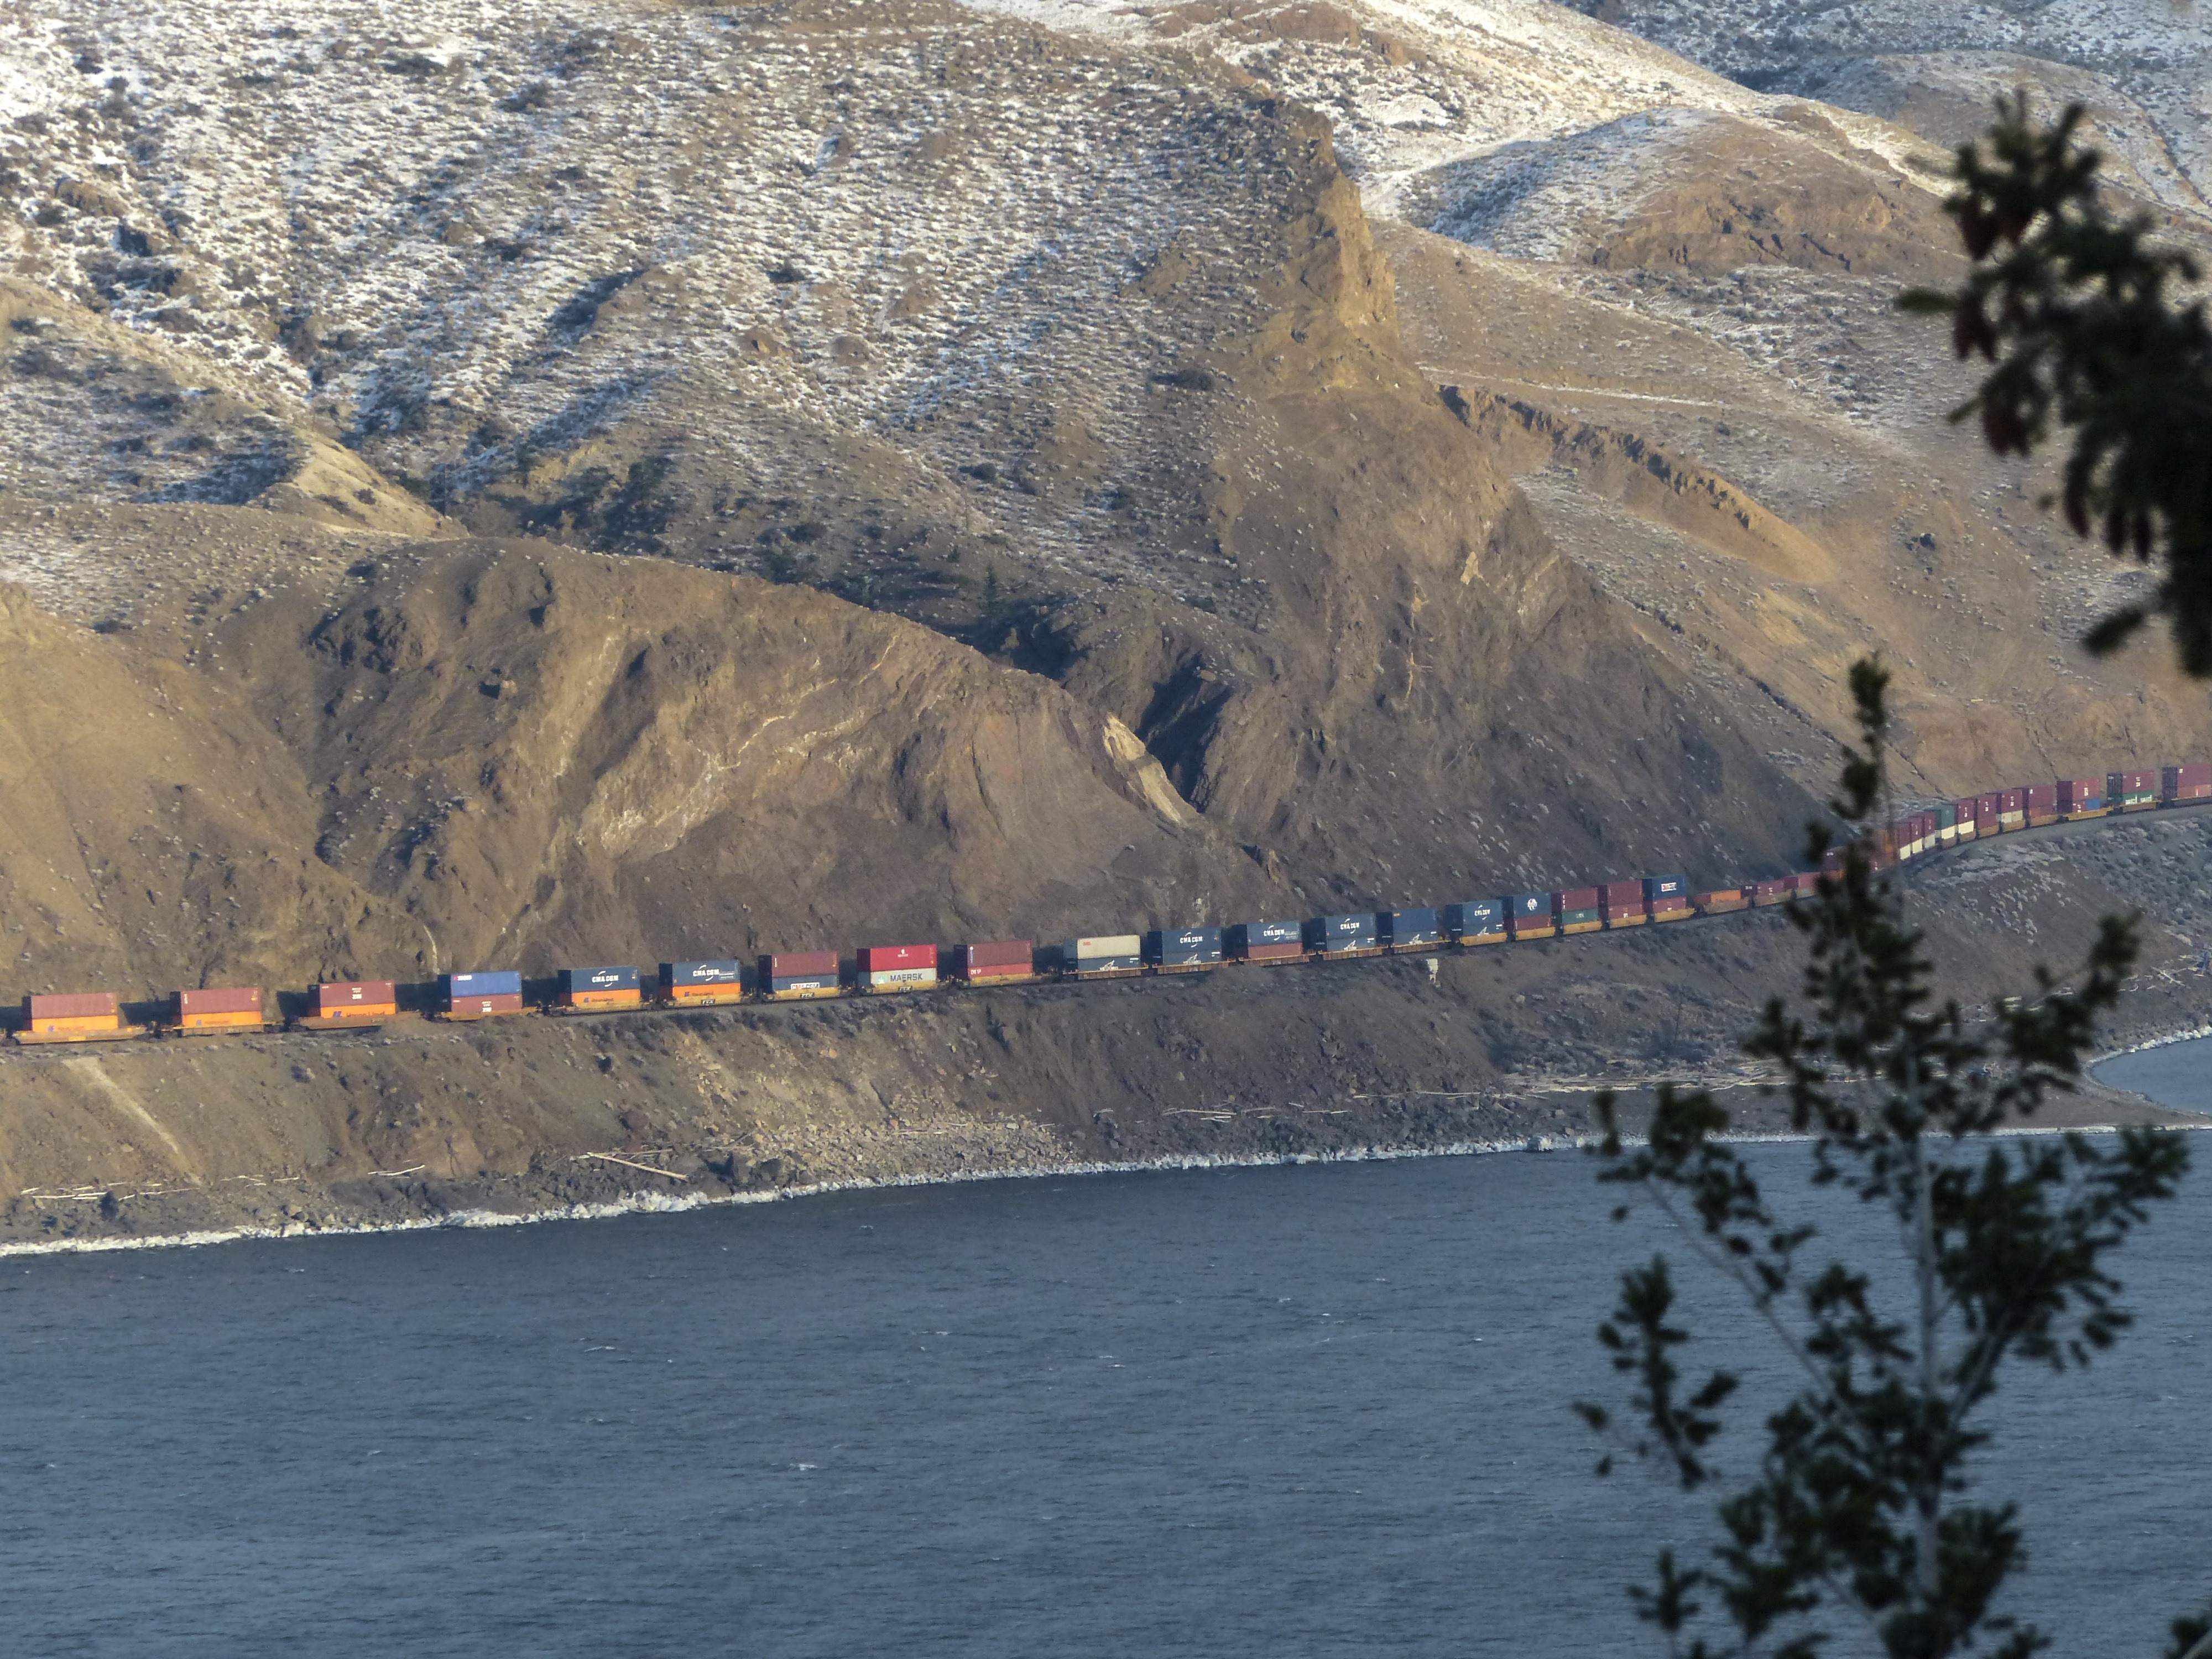
landscape, sea, coast, nature, mountain, snow, cold, winter, lake, train, river, mountain range, cliff, transportation, scenic, reservoir, terrain, season, geology, canada, infrastructure, beautiful, wintry, winter magic, landform, british columbia, freight train, aerial photography, frigid, kamloops lake